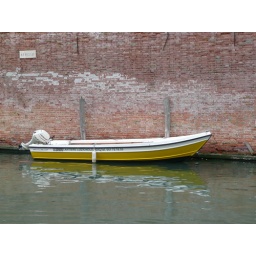
yellow boat in venezia